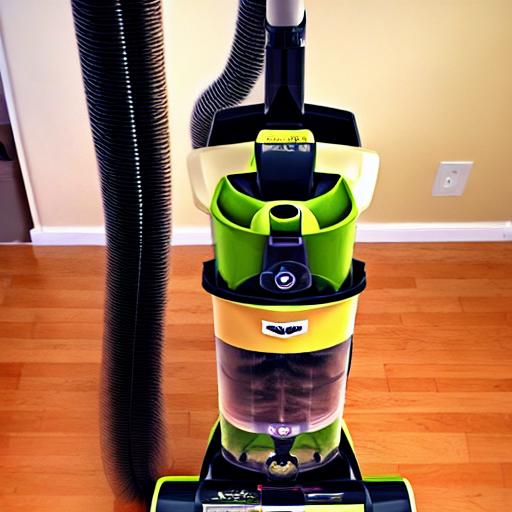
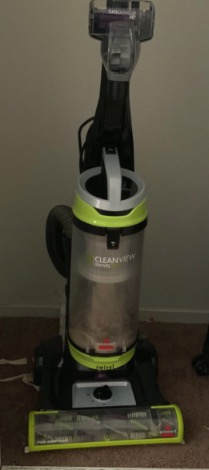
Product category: items_vacuum
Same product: no